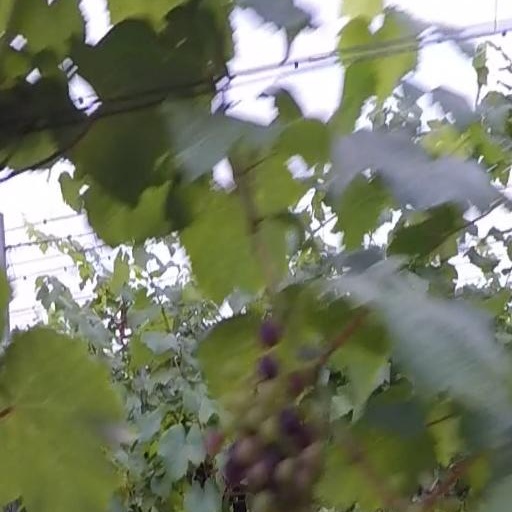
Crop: grape